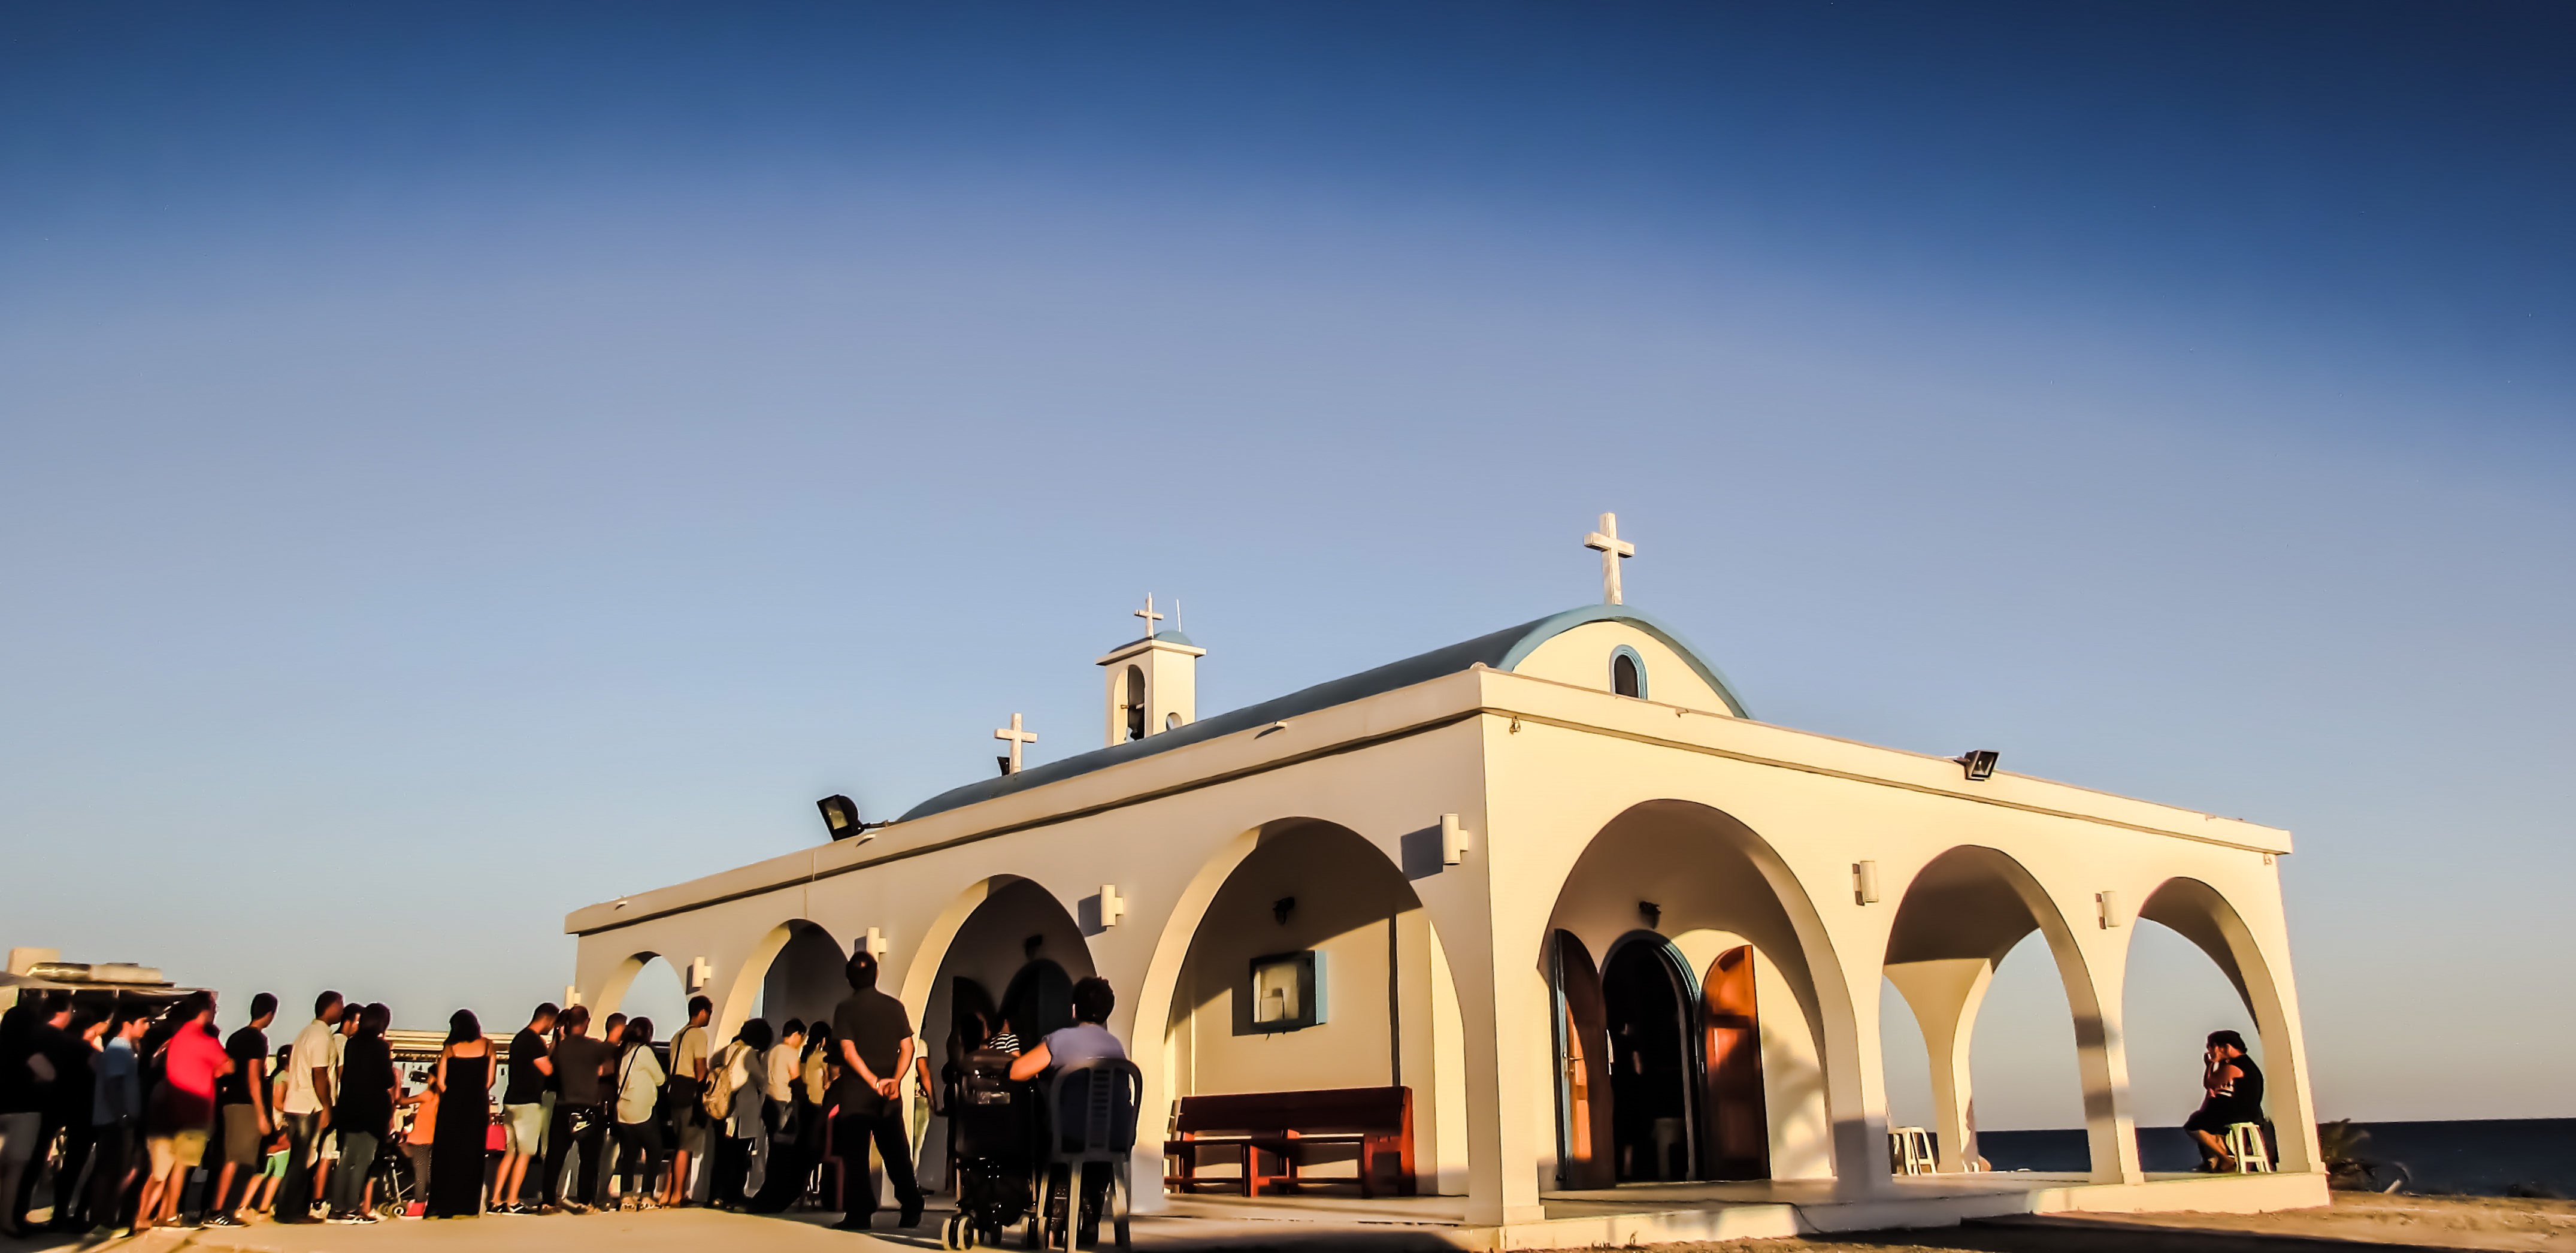
people, religion, landmark, church, tourism, place of worship, religious, faith, mosque, prayer, christianity, pilgrimage, cyprus, religious festivity